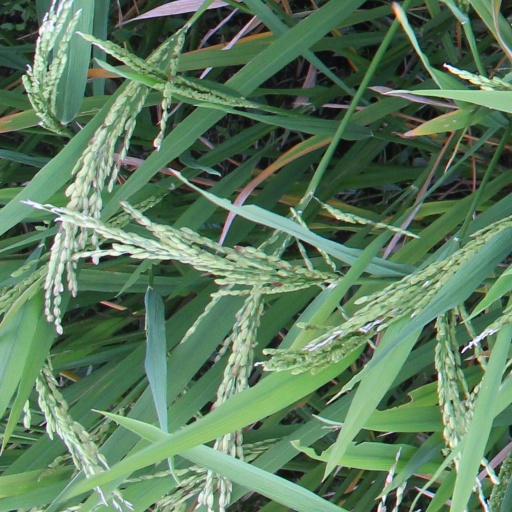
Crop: rice